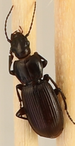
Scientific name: Pterostichus restrictus
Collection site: Niwot Ridge NEON (NIWO), plot NIWO_001